HMS Portland (F79)

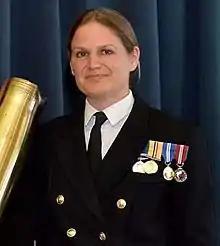
Commander Sarah West in 2013

June 2011 saw "Portland" conducting night Naval Gunnery practice off Gibraltar in the Mediterranean. Towards the end of the month she sailed to Edinburgh to take part in Armed Forces Day. She was the first major warship in the Royal Navy to be commanded by a woman: Commander Sarah West assumed command of HMS "Portland" on 21 May 2012, but was relieved of command in July 2014 following an alleged affair with one of the ship's officers.